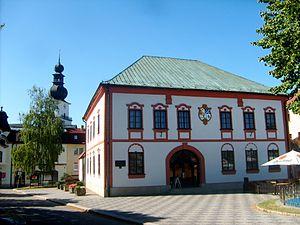
Žďár nad Sázavou est une ville de la région de Vysočina, en Tchéquie, et le chef-lieu du district de Žďár nad Sázavou. Sa population s'élevait à 20 847 habitants en 2019.